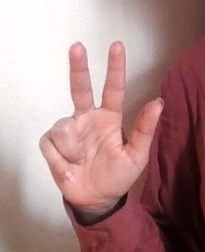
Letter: al